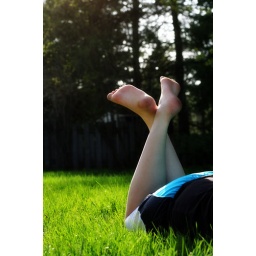
Jana lying in the green grass of our backyard.